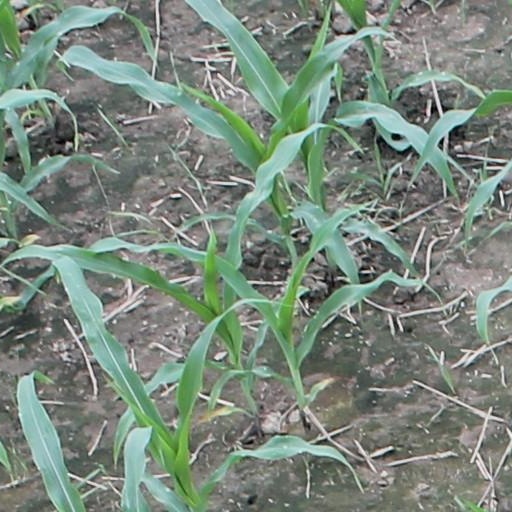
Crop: maize; corn